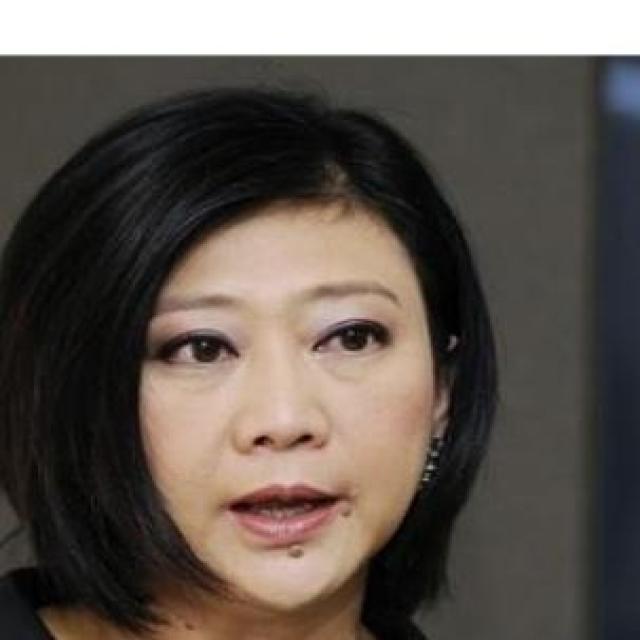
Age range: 45-64